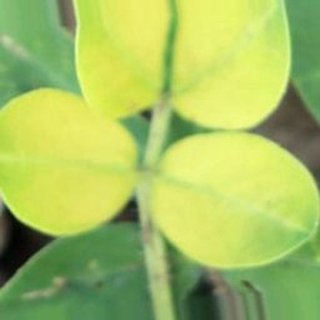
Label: groundnut_nutrition_deficiency